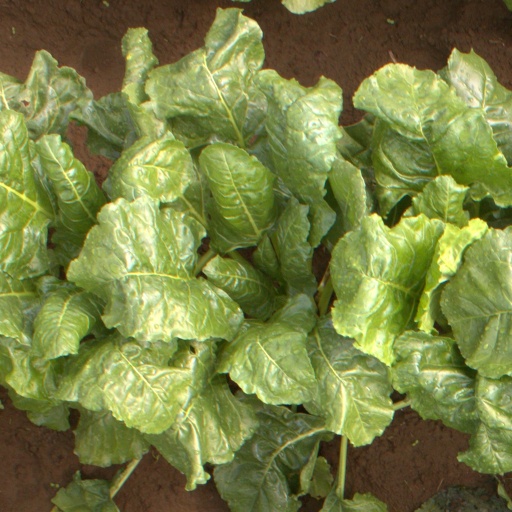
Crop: sugar beet